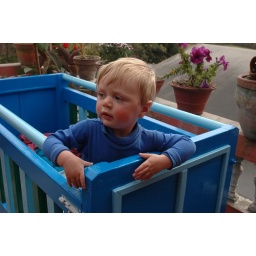
Samuel standing in his bed on our roof terrace in Kathmandu, February 9, 2007.